Sun Sunquan

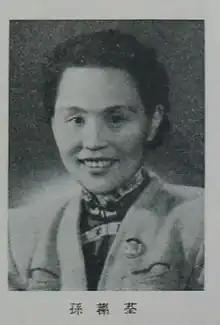
Sun's portrait for the first plenary session of the Chinese People's Political Consultative Conference

Sun Sunquan (19031965) was a Chinese educator, activist, and politician. She headed Beijing No.1 School for Girls, participated in the December 9th Movement in 1935, and was a delegate to the first Chinese People's Political Consultative Conference in 1949. After the establishment of the People's Republic of China, she worked as a counsellor for the State Council until her death in 1965.